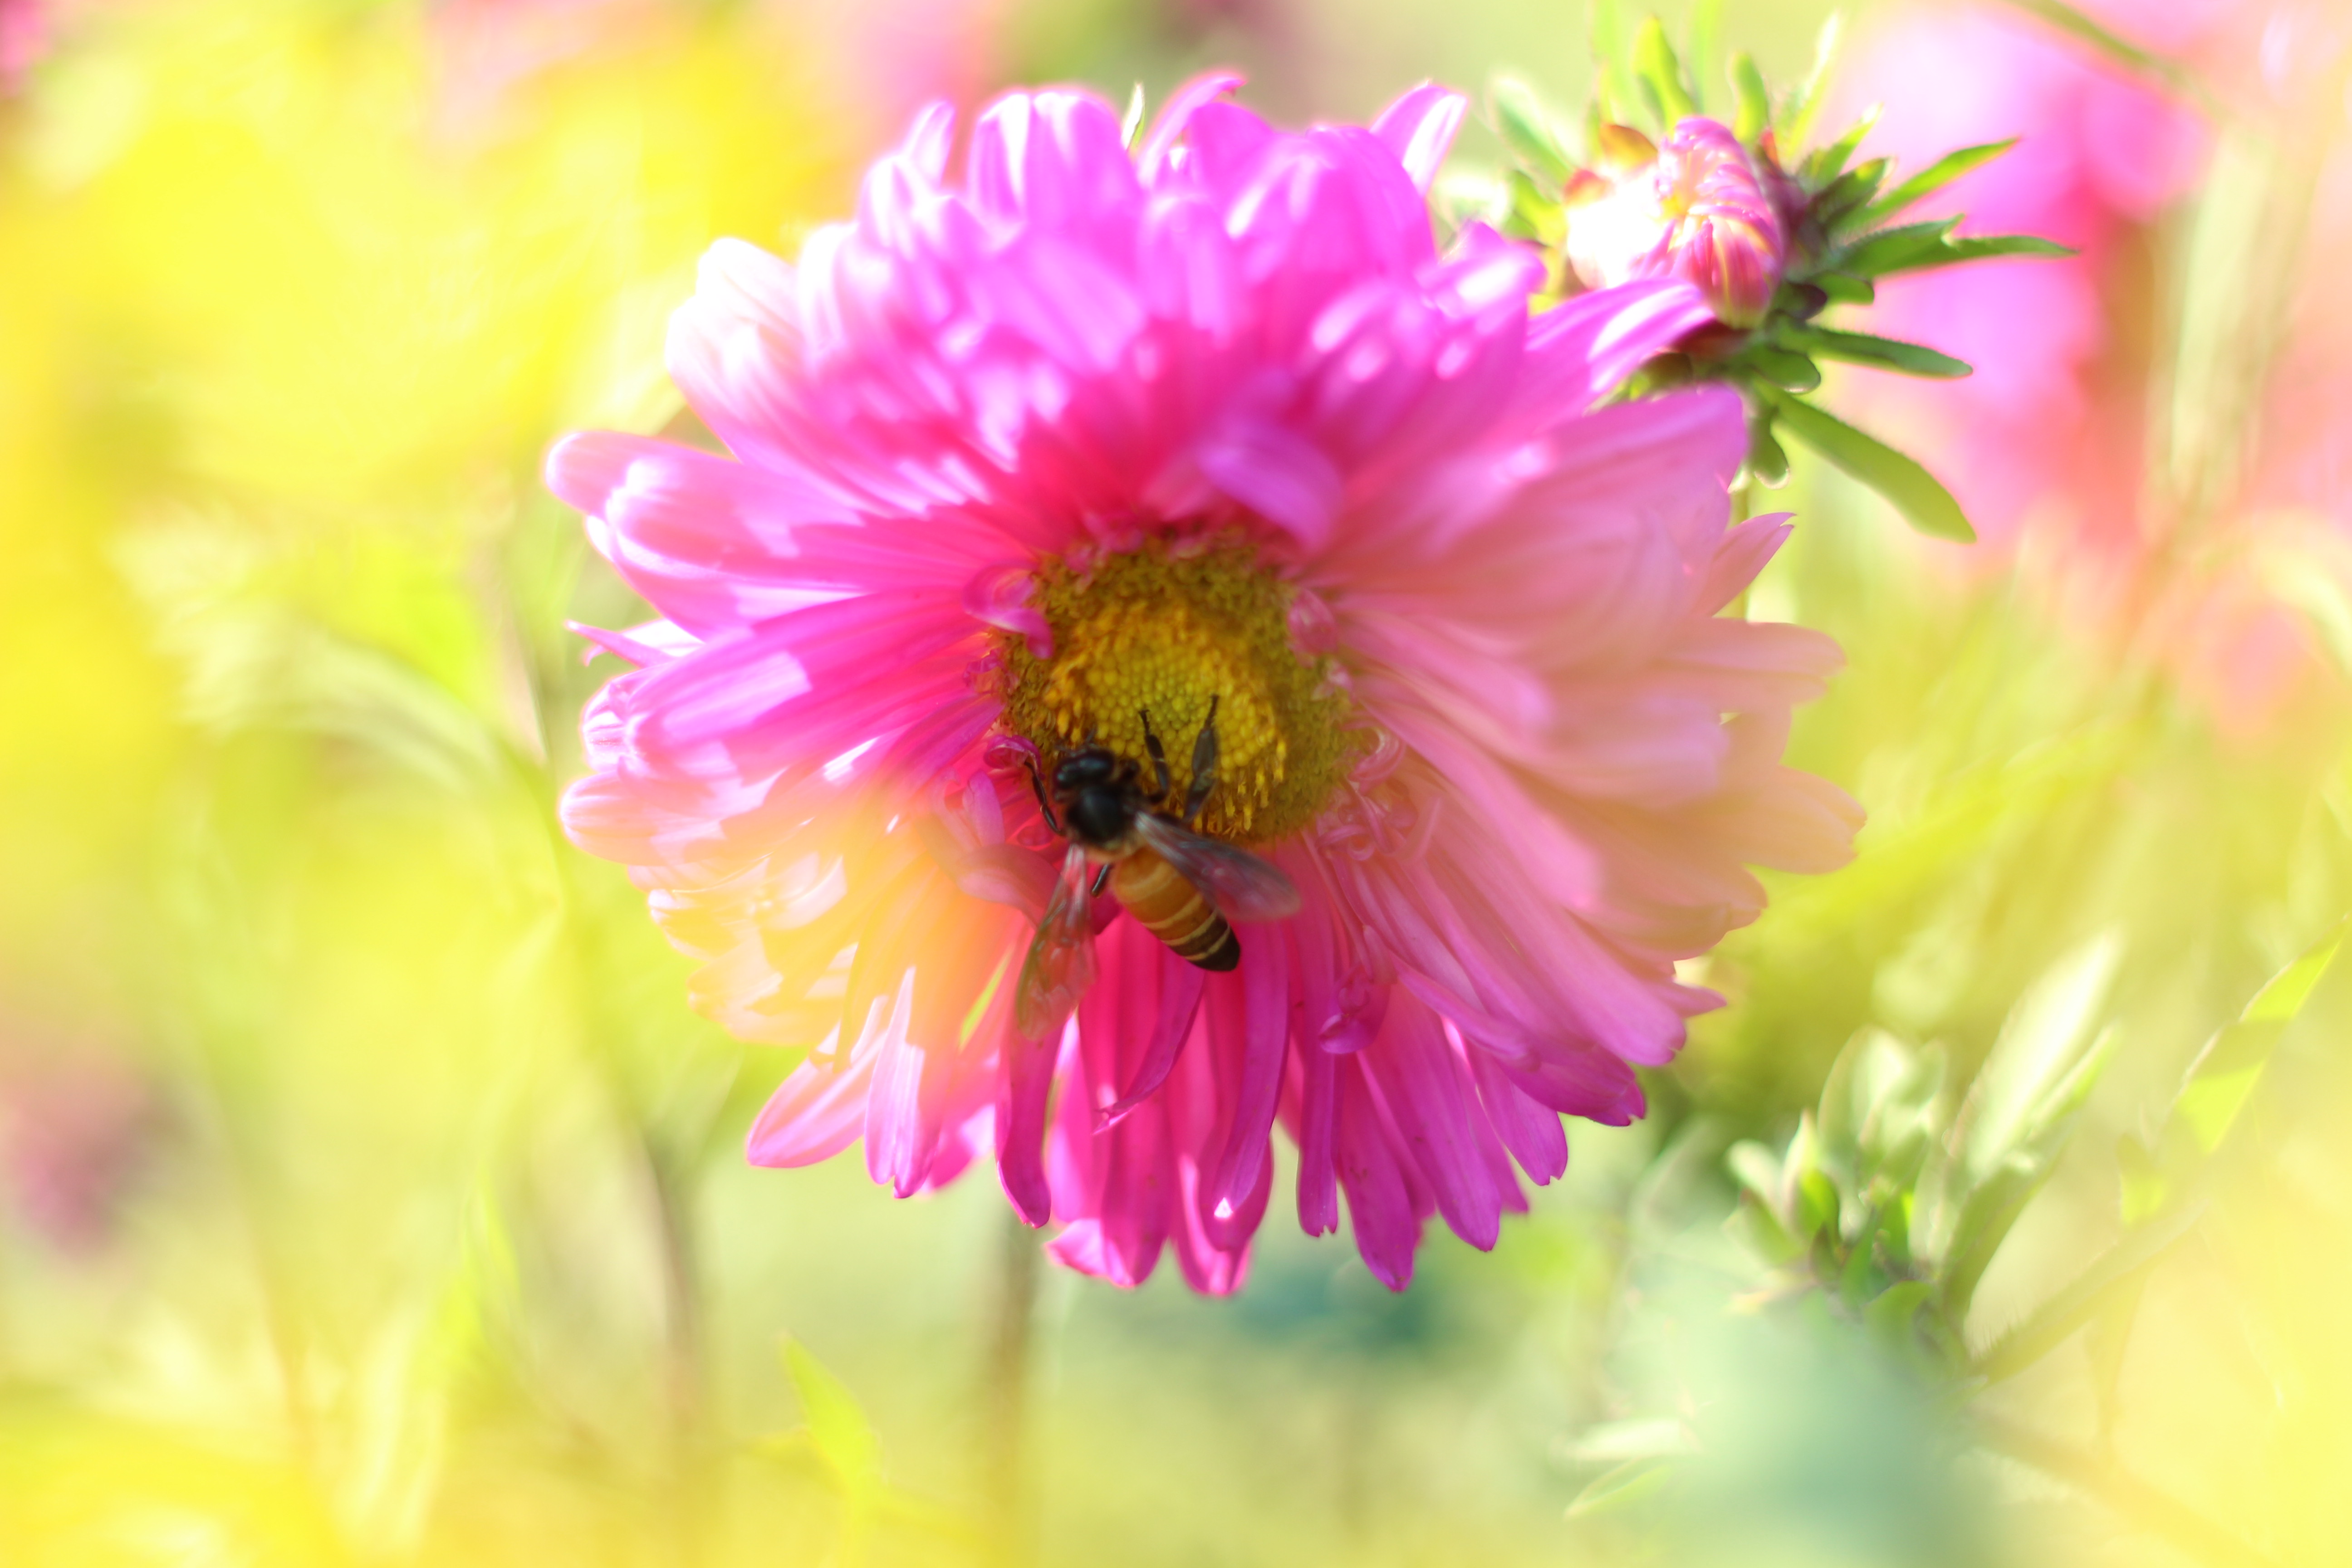
flower, pink, flora, wildflower, petal, close up, flowering plant, aster, pollen, garden cosmos, plant, annual plant, nectar, macro photography, daisy family, blossom, computer wallpaper, plant stem, herbaceous plant